College Hill Historic District (Pullman, Washington)

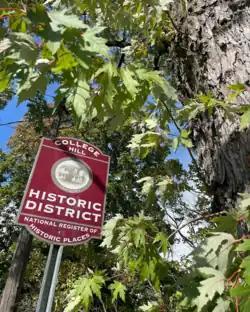
Historic district sign

The College Hill Historic District in Pullman, Washington is a 23.7-acre historic district that was listed on the National Register of Historic Places in 2006. The listing included 81 contributing properties. The district includes work by several notable architects elected to the College of Fellows of the American Institute of Architects, including David M. Scott, Stanley Albert Smith, Rudolph Weaver, Harry C. Weller, and Harold C. Whitehouse.